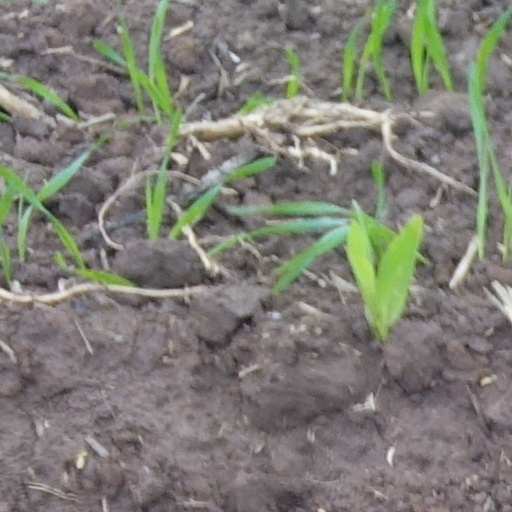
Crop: wheat